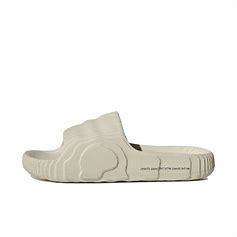
Brand: Adidas
Model: Adilette 22